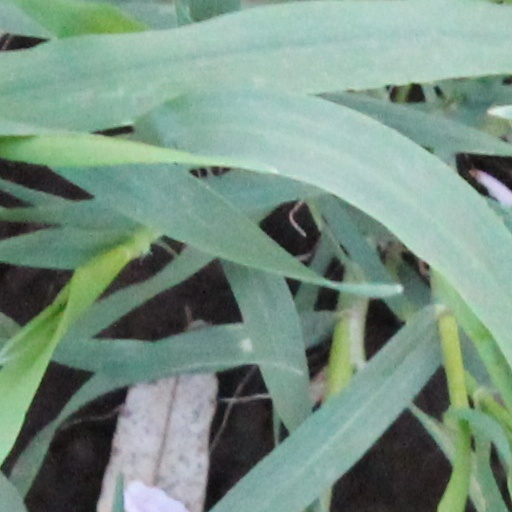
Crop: wheat